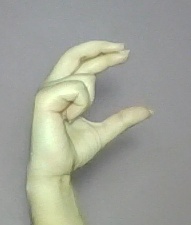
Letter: thal